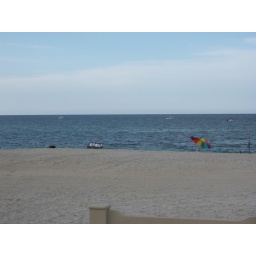
the beach right in front of the house